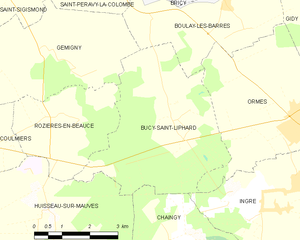
Bucy-Saint-Liphard est une commune française, située dans le département du Loiret en région Centre-Val de Loire.